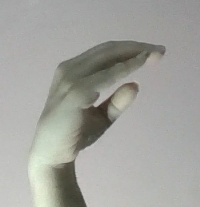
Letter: jeem